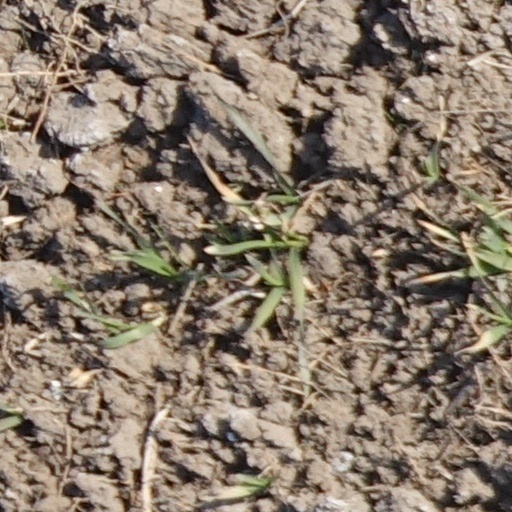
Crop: wheat